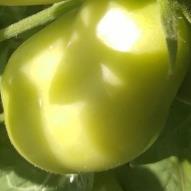
Crop: Tomato
Condition: healthy-fruit